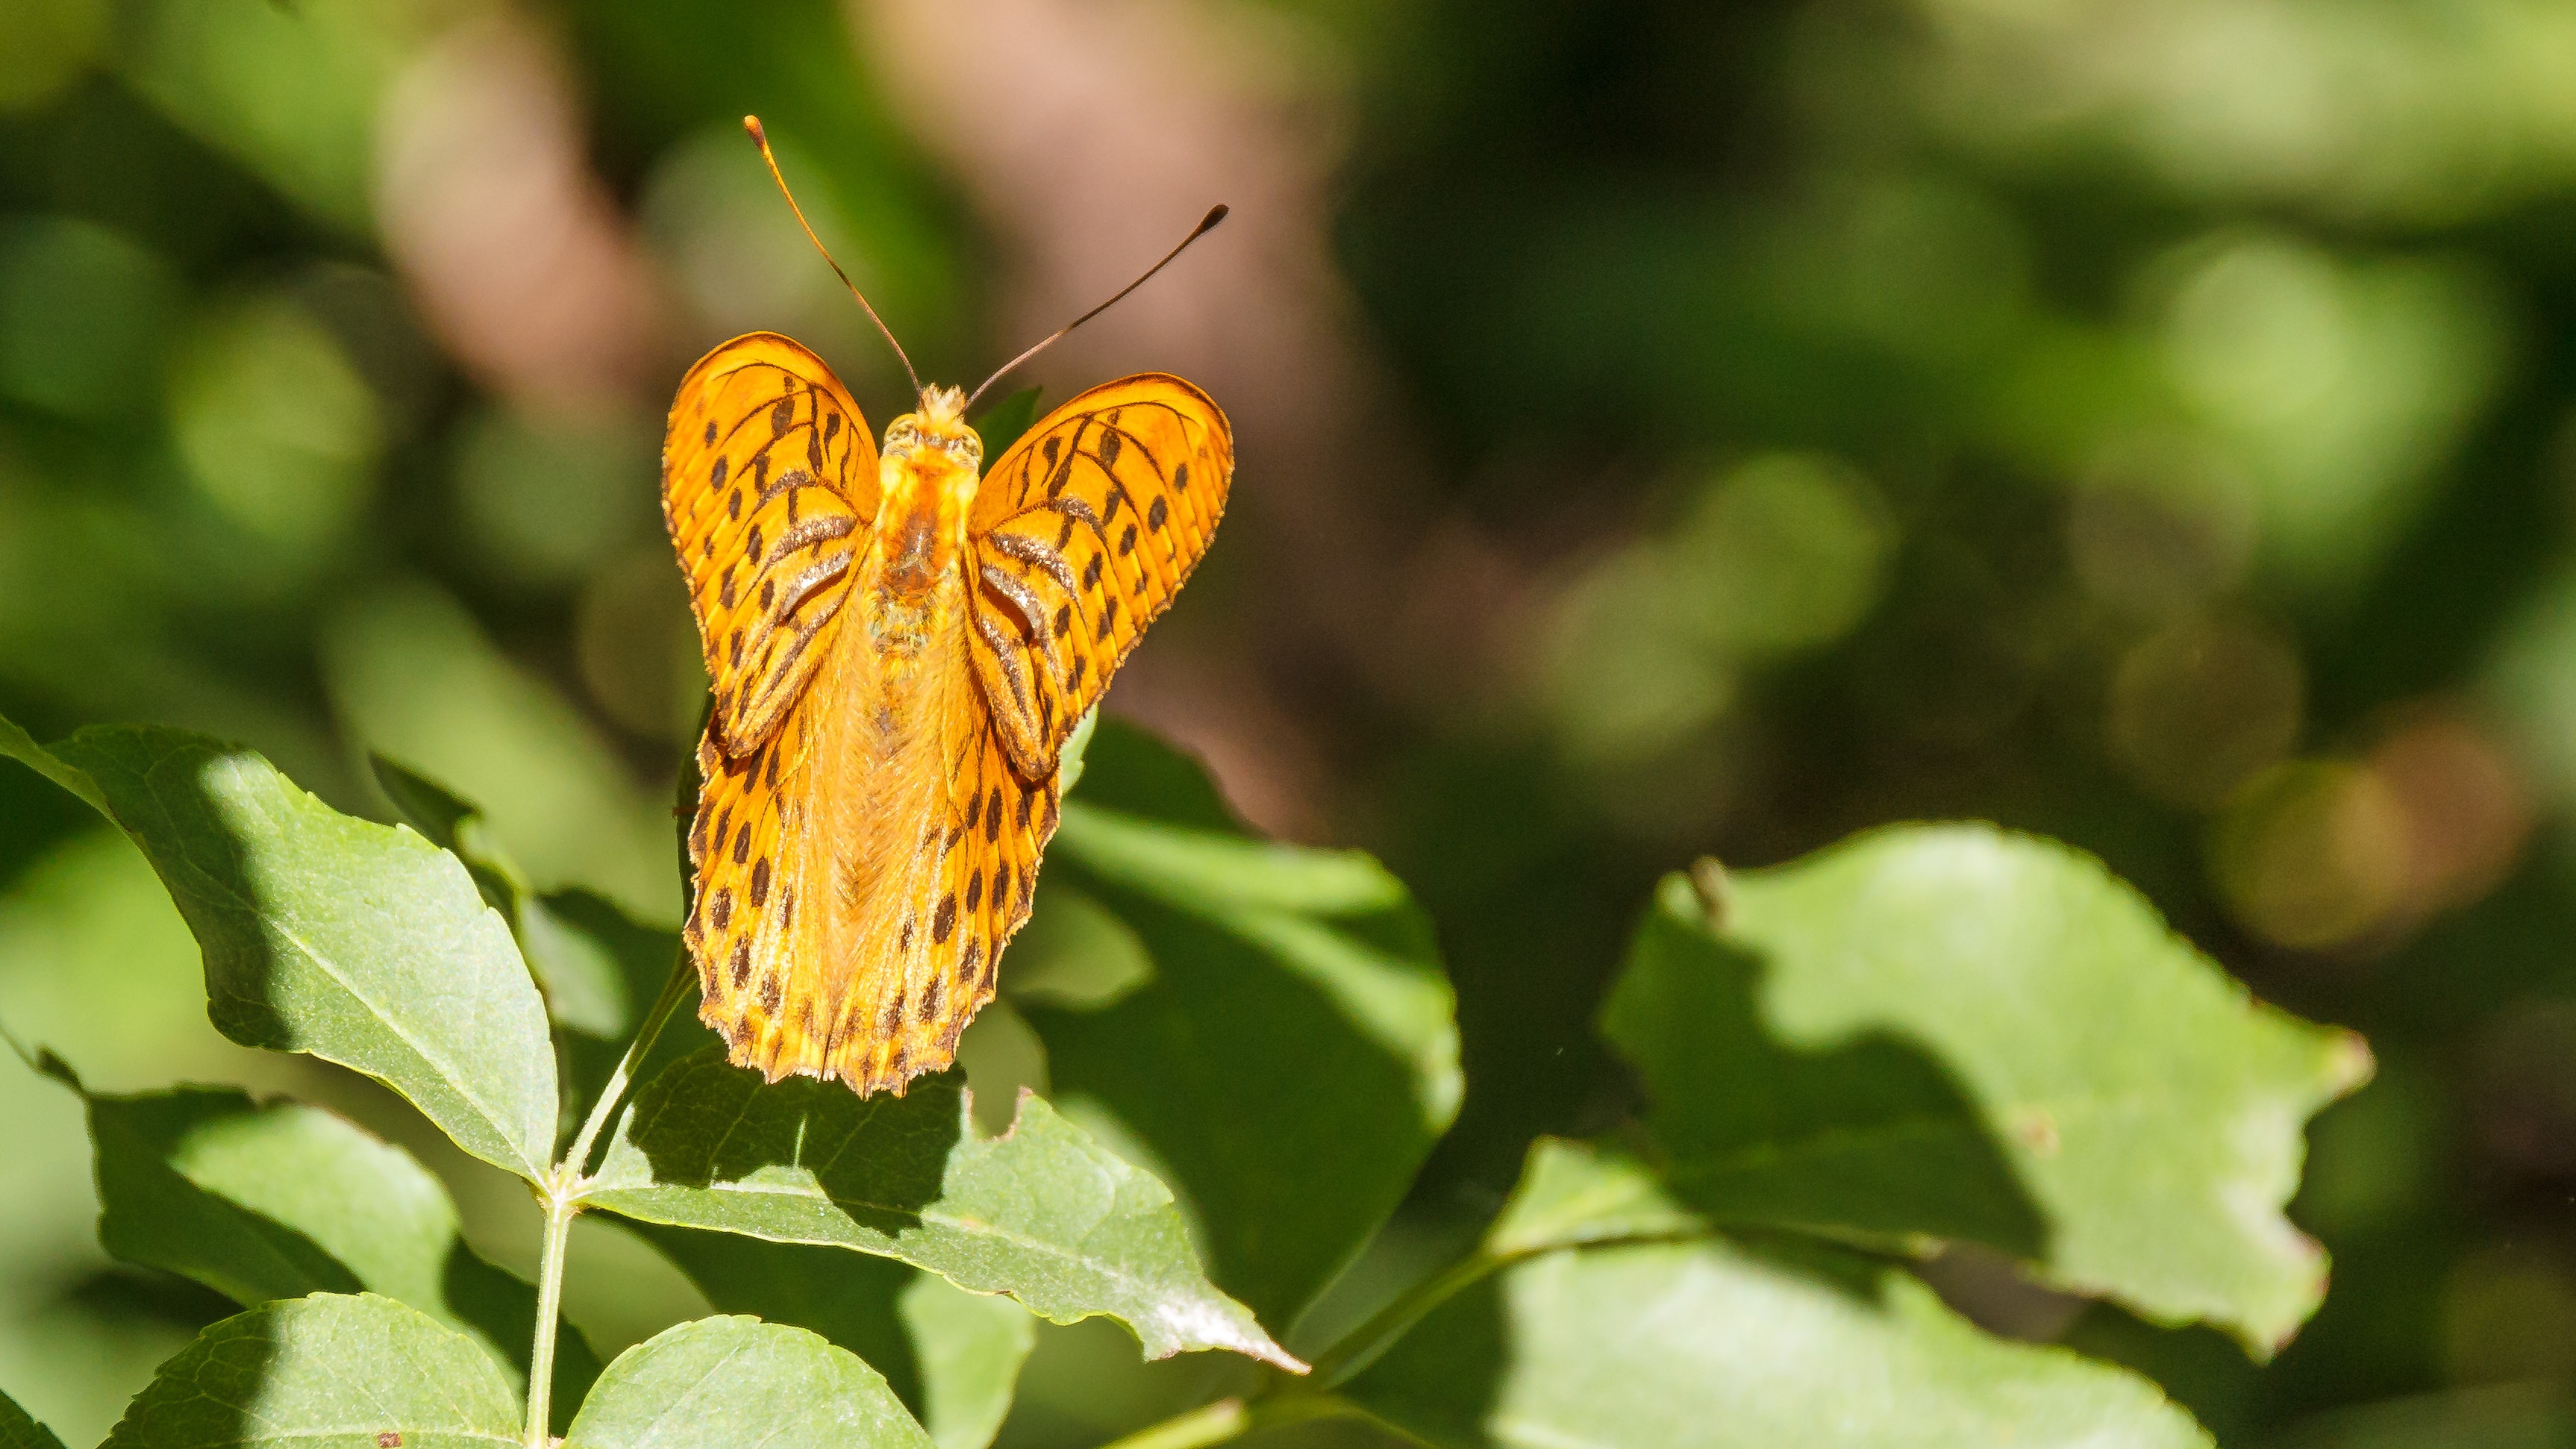
nature, blossom, leaf, flower, bloom, orange, green, insect, botany, moth, butterfly, yellow, close, flora, fauna, invertebrate, wildflower, close up, nectar, macro photography, arthropod, pollinator, moths and butterflies